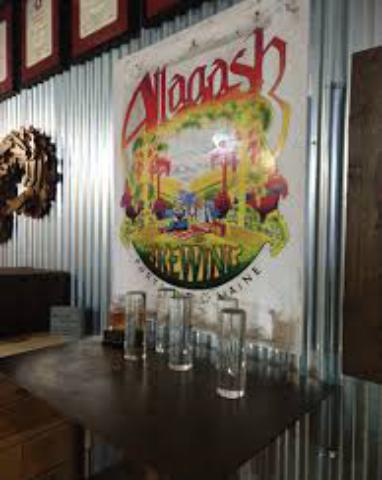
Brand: Allagash
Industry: Food